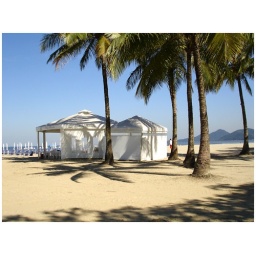
Closed parasols, hotel tents, coconut trees on clear sand are seen on this tropical beach image in Southeast Brazil.